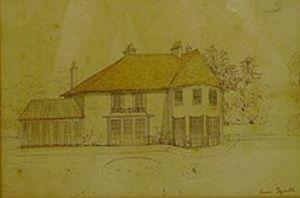
Sopley est un village et une paroisse civile située dans le New Forest, parc national du Hampshire, en Angleterre.